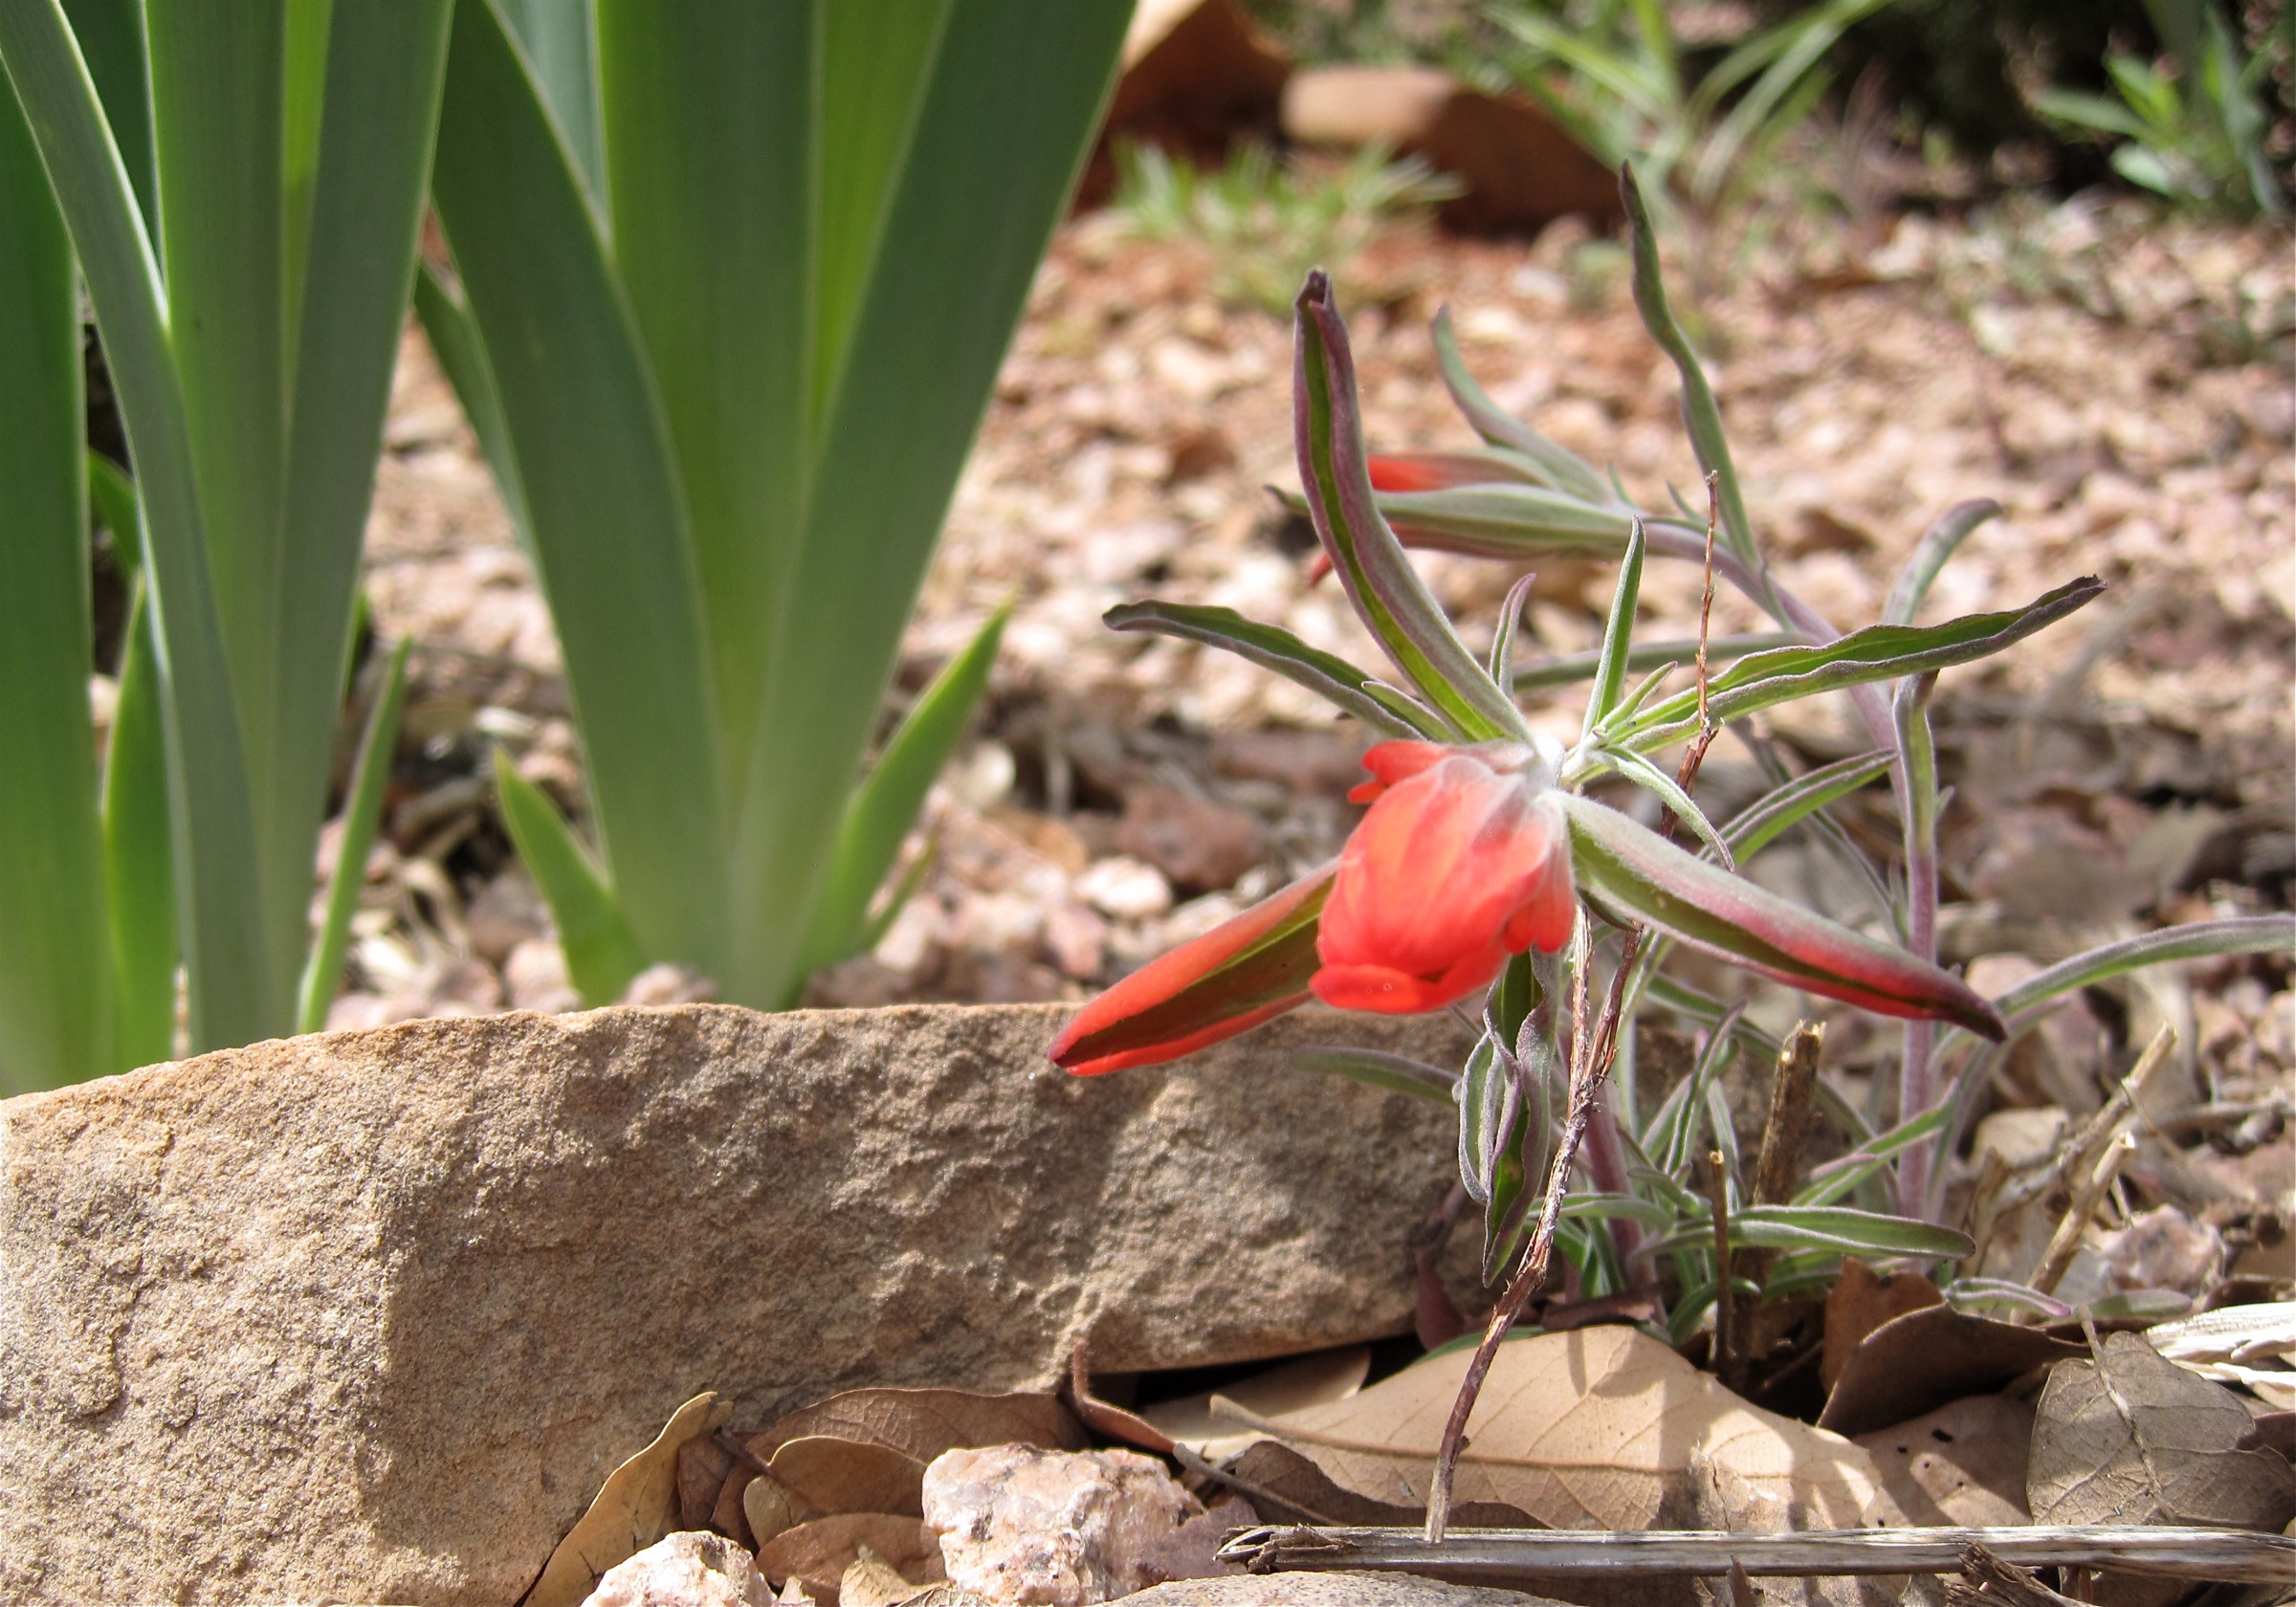
plant, flower, soil, botany, flora, fauna, inmybackyard, flowering plant, land plant